Francis Fane, 1st Earl of Westmorland

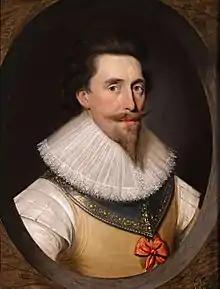
Francis Fane, first Earl of Westmorland, portrait by Cornelius Johnson (1593–1661)

Francis Fane, 1st Earl of Westmorland (1 February 158023 March 1629), (styled Sir Francis Fane between 1603 and 1624) of Mereworth in Kent and of Apethorpe in Northamptonshire was an English landowner and politician who sat in the House of Commons between 1601 and 1624 and then was raised to the Peerage as Earl of Westmorland.